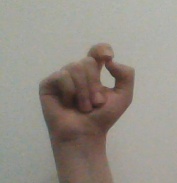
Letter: fa